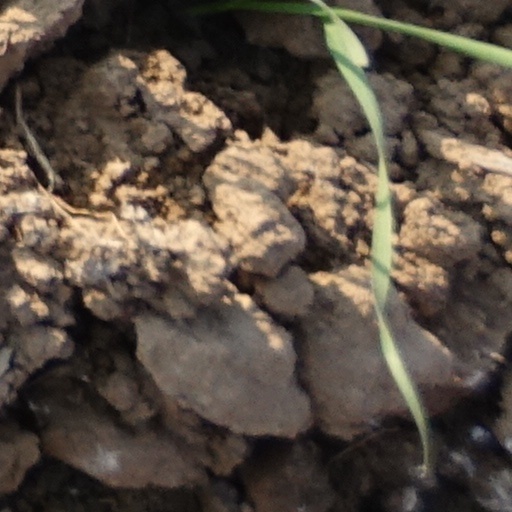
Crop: wheat